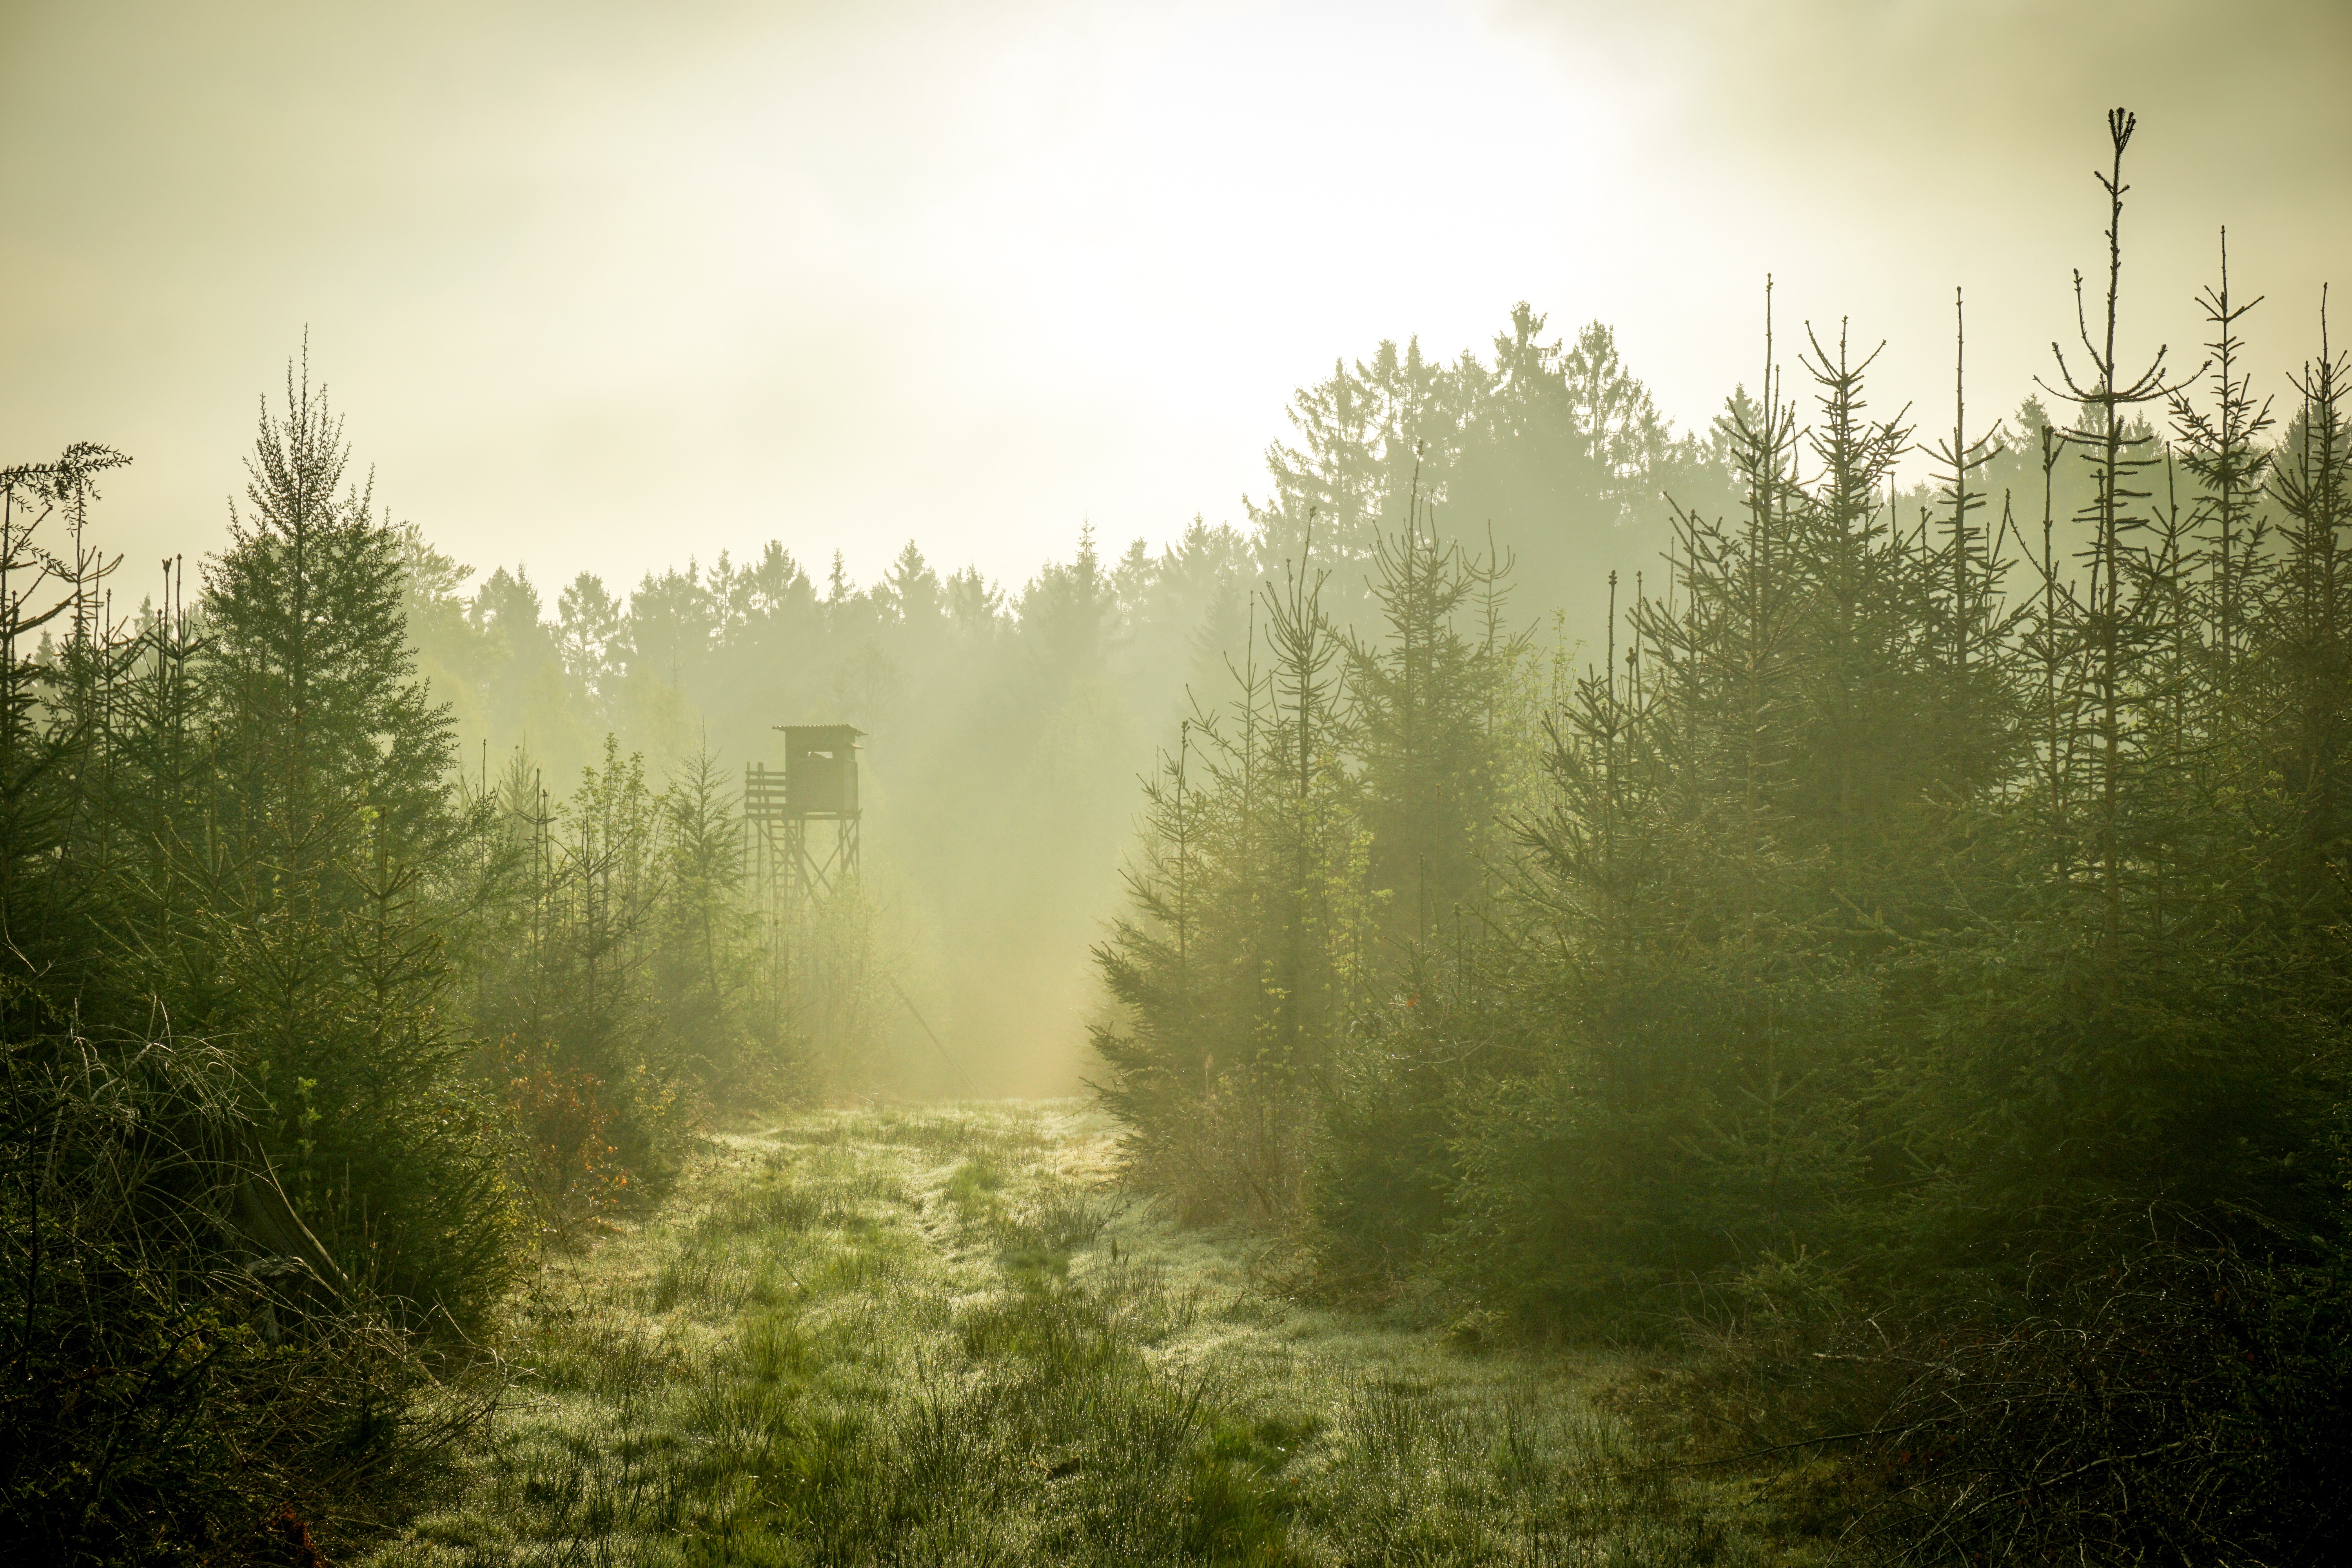
tree, nature, forest, grass, light, sun, fog, sunrise, mist, meadow, sunlight, morning, leaf, hill, dawn, atmosphere, green, autumn, weather, haze, darkness, nautre, woodland, habitat, rural area, natural environment, atmospheric phenomenon, woody plant